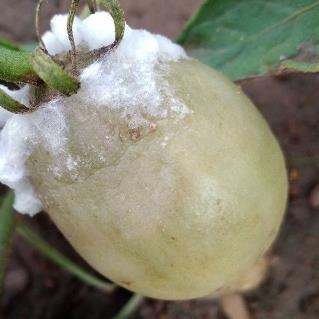
Crop: Tomato
Condition: tomato-late-blight-d